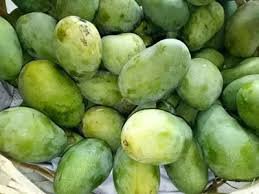
Label: Mango